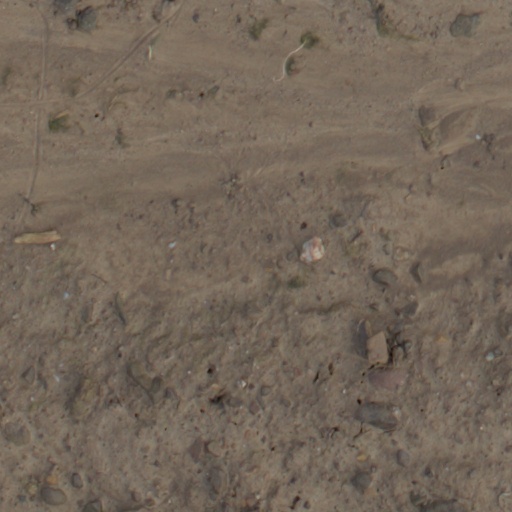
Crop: wheat